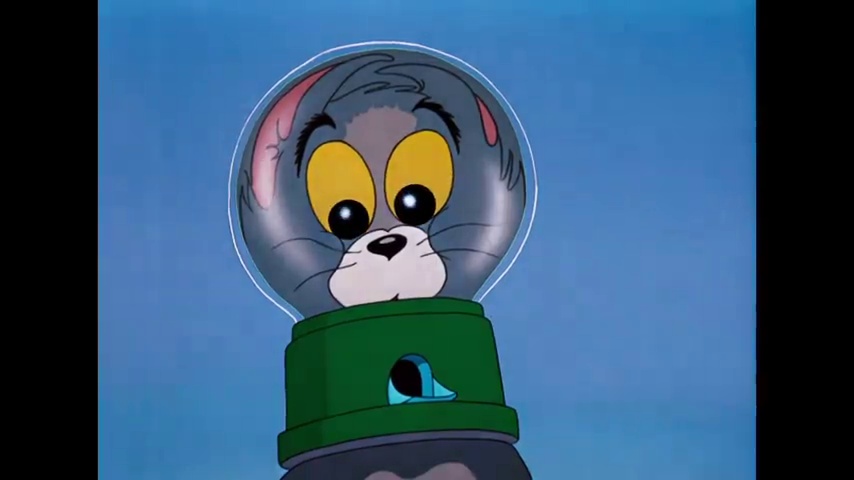
Portrait style: Cartoon Portrait